Kristaq Mitro

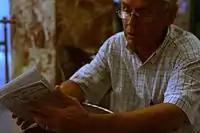
Kristaq Mitro in Tirana in 2008

Kristaq Mitro (1 December 1945 – 3 April 2023) was an Albanian film director. He was a professor at University of Arts, Tirana. He directed "Apasionata" in 1983 with Ibrahim Muçaj. Mitro died in Vienna on 3 April 2023, at the age of 77.